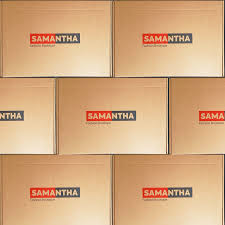
Waste category: cardboard